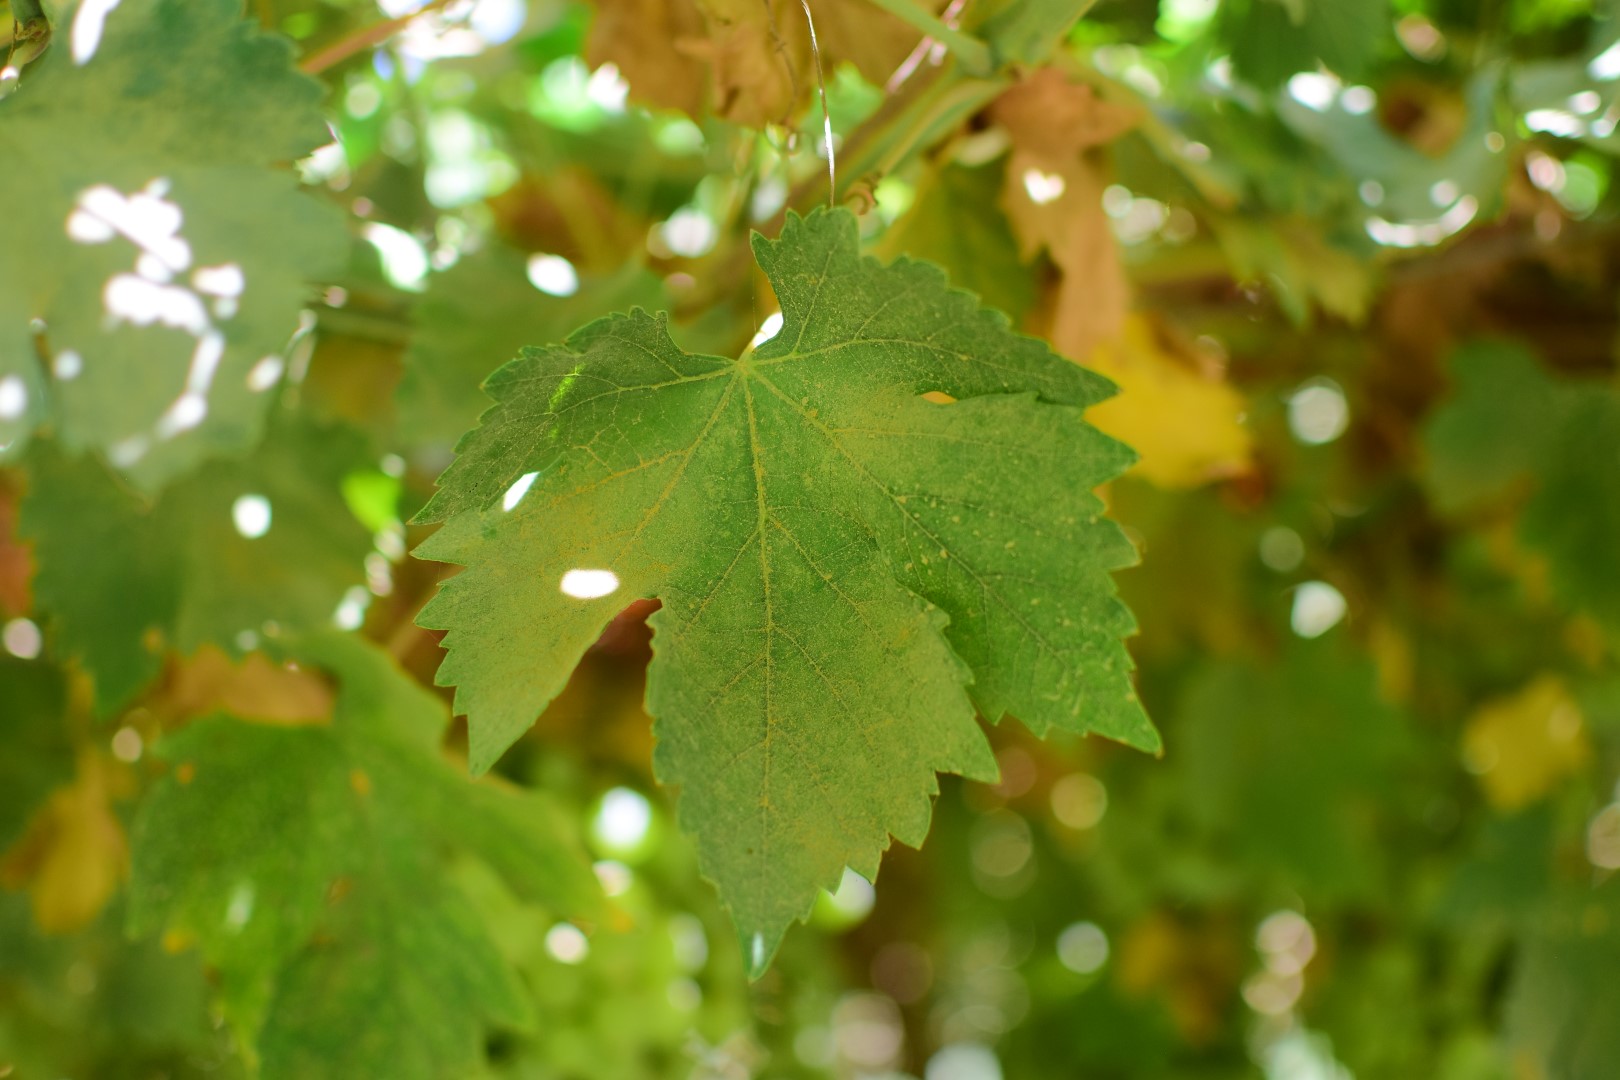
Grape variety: Halawani